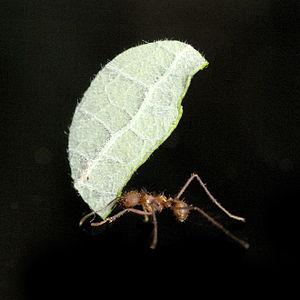
Autriche, Vienne, Zoo de Schönbrunn Čeština: Tiergarten Schönbrunn Blattschneiderameise (Atta) im Tiergarten Schönbrunn